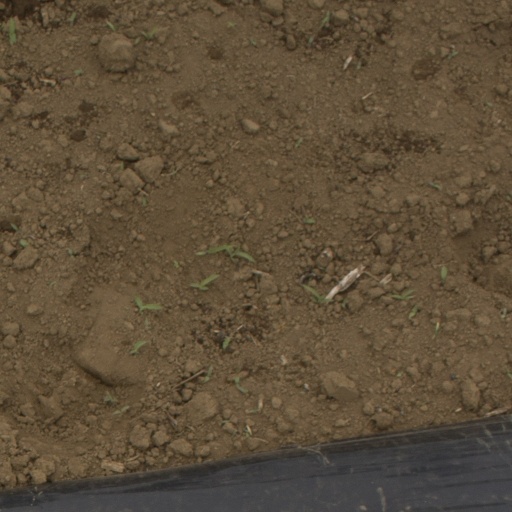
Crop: Jerusalem artichoke